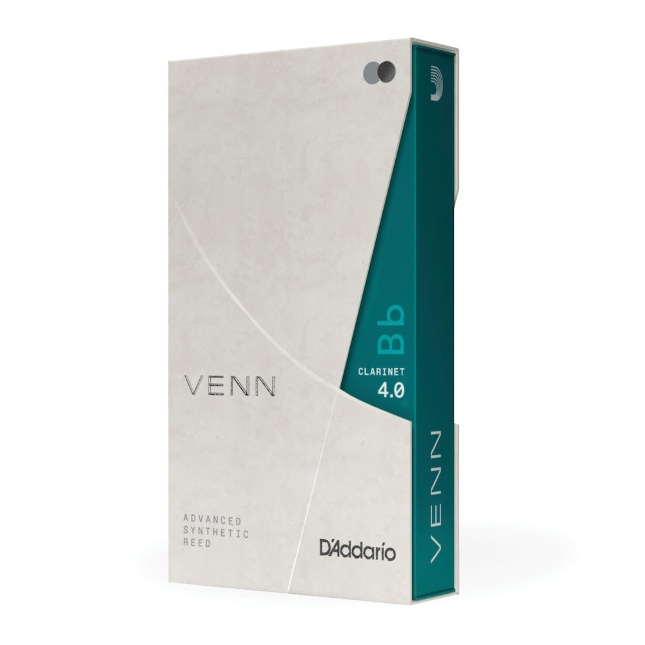
VENN Synthetic Reeds
Developed by the industry’s most revered engineers, VENN signals a whole new era in woodwinds innovation: combining the stability and longevity of a synthetic reed with the sound and feel of natural cane. To mimic the organic structure of cane, we reverse-engineered cane itself, layering different strengths of polymer fibers with resin and organic reed elements to make up the reed blank. The result? VENN outlasts and outperforms anything else like it – all while sounding and playing like your favorite cane reed. Unique combination of polymer fibers give Venn natural flexibility, for response and articulation similar to a cane reed. Combined with resin making VENN resistant to adverse elements and stresses that quickly break down natural cane reeds. Natural cane particles allow VENN to mimic cane, giving a warmer and richer sound. Available for Bb Clarinet, Alto and Tenor Saxophone. FAQ Some players say they can’t make synthetics work for them. What makes VENN worth trying? • VENN’s combination of synthetic materials and natural cane elements makes it the most advanced synthetic reed on the market combing the benefits of synthetics without sacrificing the sound and playability of cane reeds. It has cane in it? Is it a hybrid? Will it be affected by environmental conditions? • VENN is very much a synthetic reed. Therefore it won’t be affected by environmental conditions. The cane elements used help create a more natural sound but are held within the overall structure and do not affect the longevity.
Brand: Reed Revolution
Category: Arts & Entertainment > Hobbies & Creative Arts > Musical Instrument & Orchestra Accessories > Woodwind Instrument Accessories > Woodwind Reed Knives